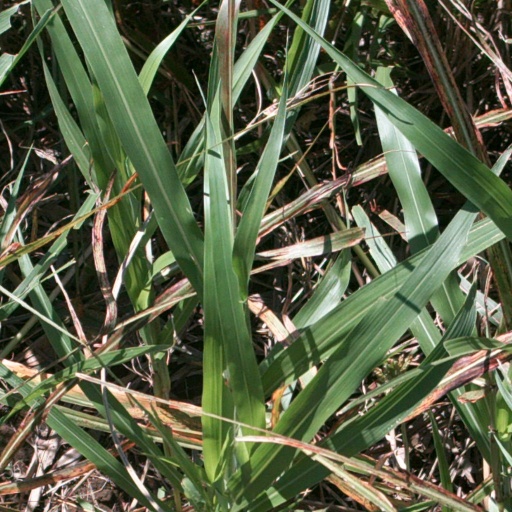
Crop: sorghum